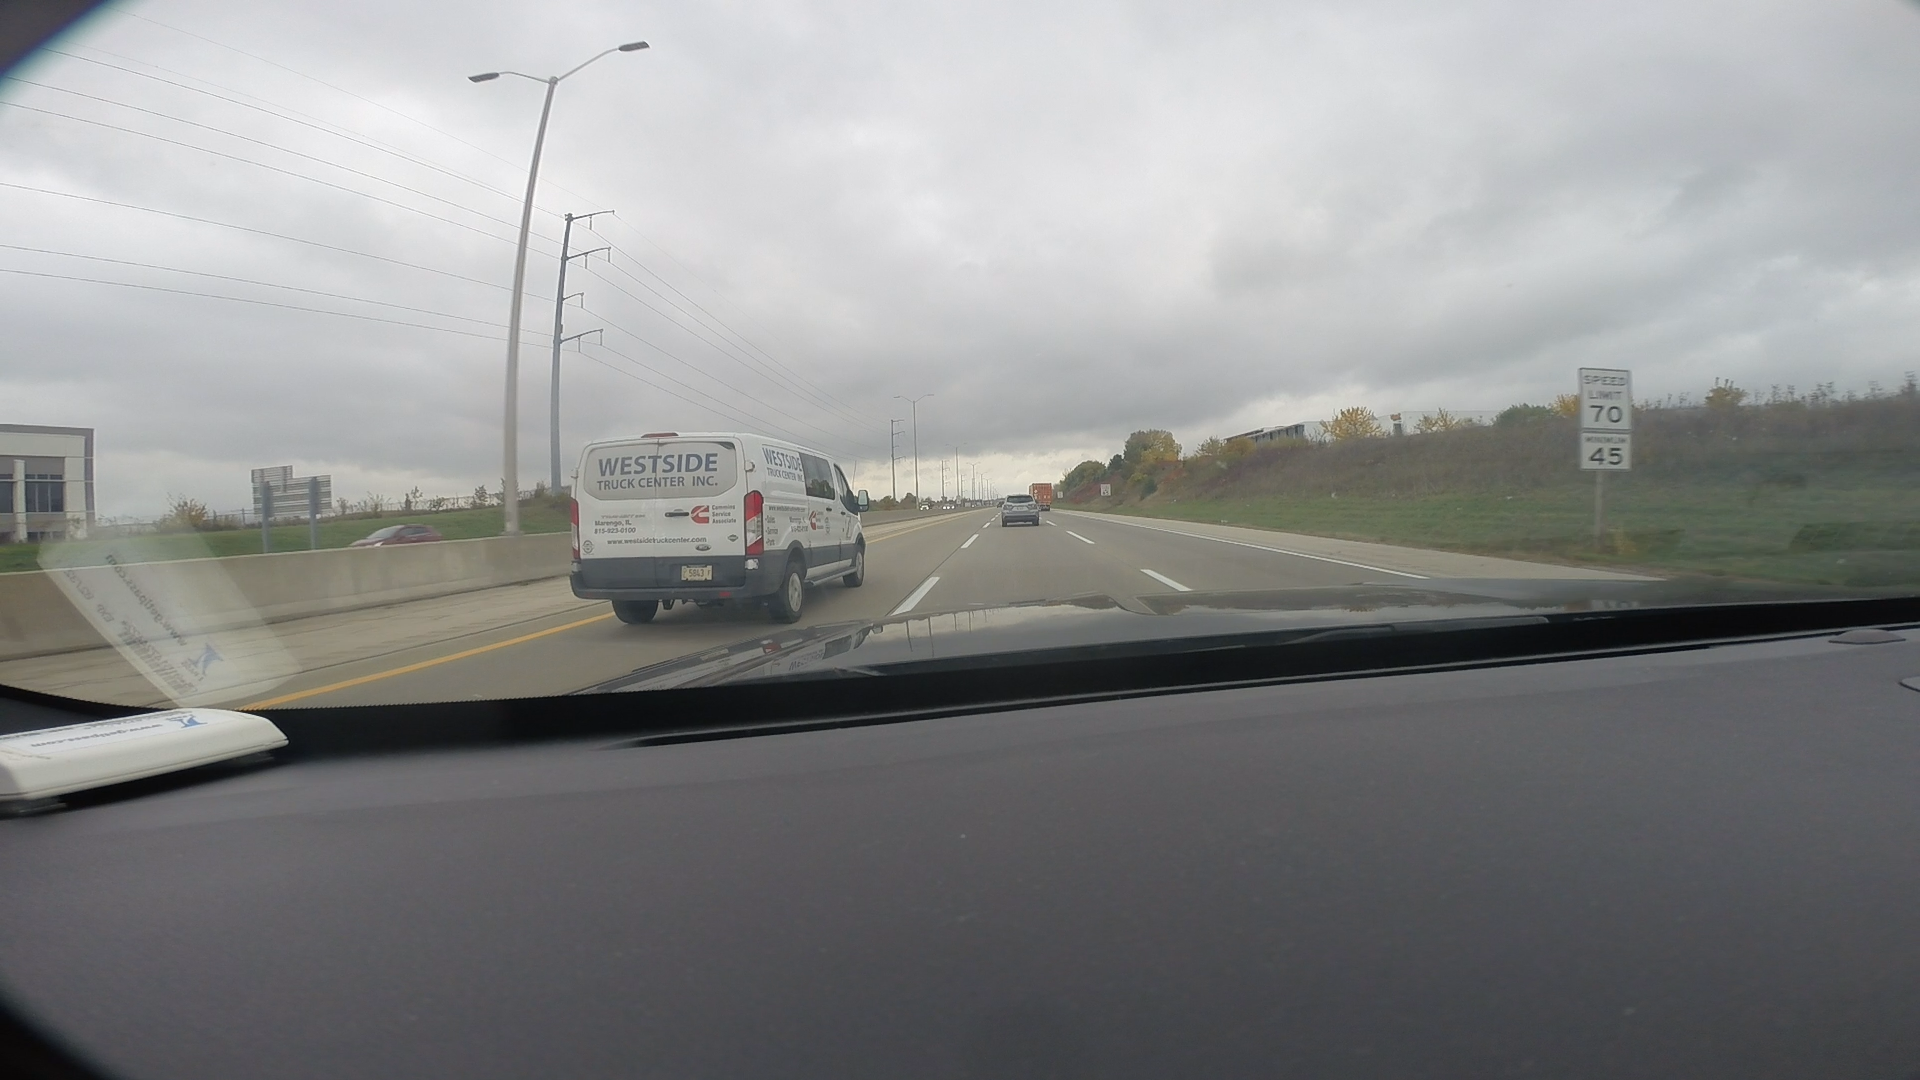
Speed limit sign label: mph70